Floating Freedom School

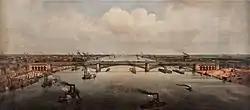
Riverboats along the Mississippi River at St. Louis, Missouri

The Floating Freedom School was an educational facility for free and enslaved African Americans on a steamboat on the Mississippi River. It was established in 1847 by the Baptist minister John Berry Meachum. After Meachum's death in 1854, the Freedom School was taken over by Reverend John R. Anderson, a former student, and closed sometime after 1860.